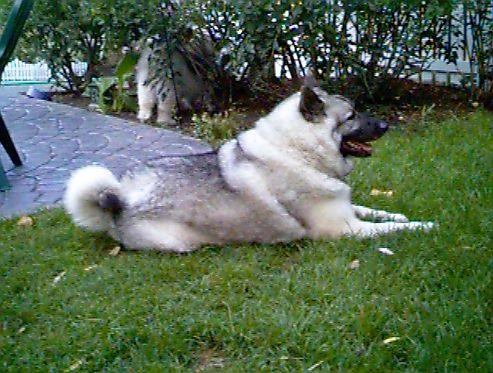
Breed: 217-n000046-Norwegian_elkhound